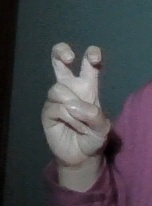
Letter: toot